KBKR

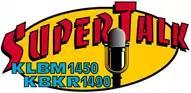
Former logo

In June 2004, Grande Radio, Inc., contracted to sell this station to the Pacific Empire Radio Corporation (Mark Bolland, president/CEO) as part of a four-station deal valued at $1.9 million. The deal was approved by the FCC on July 19, 2004, and the transaction was consummated on September 3, 2004. At the time of the sale, KBKR broadcast a talk radio format. The station still utilizes a "shunt fed" style antenna.